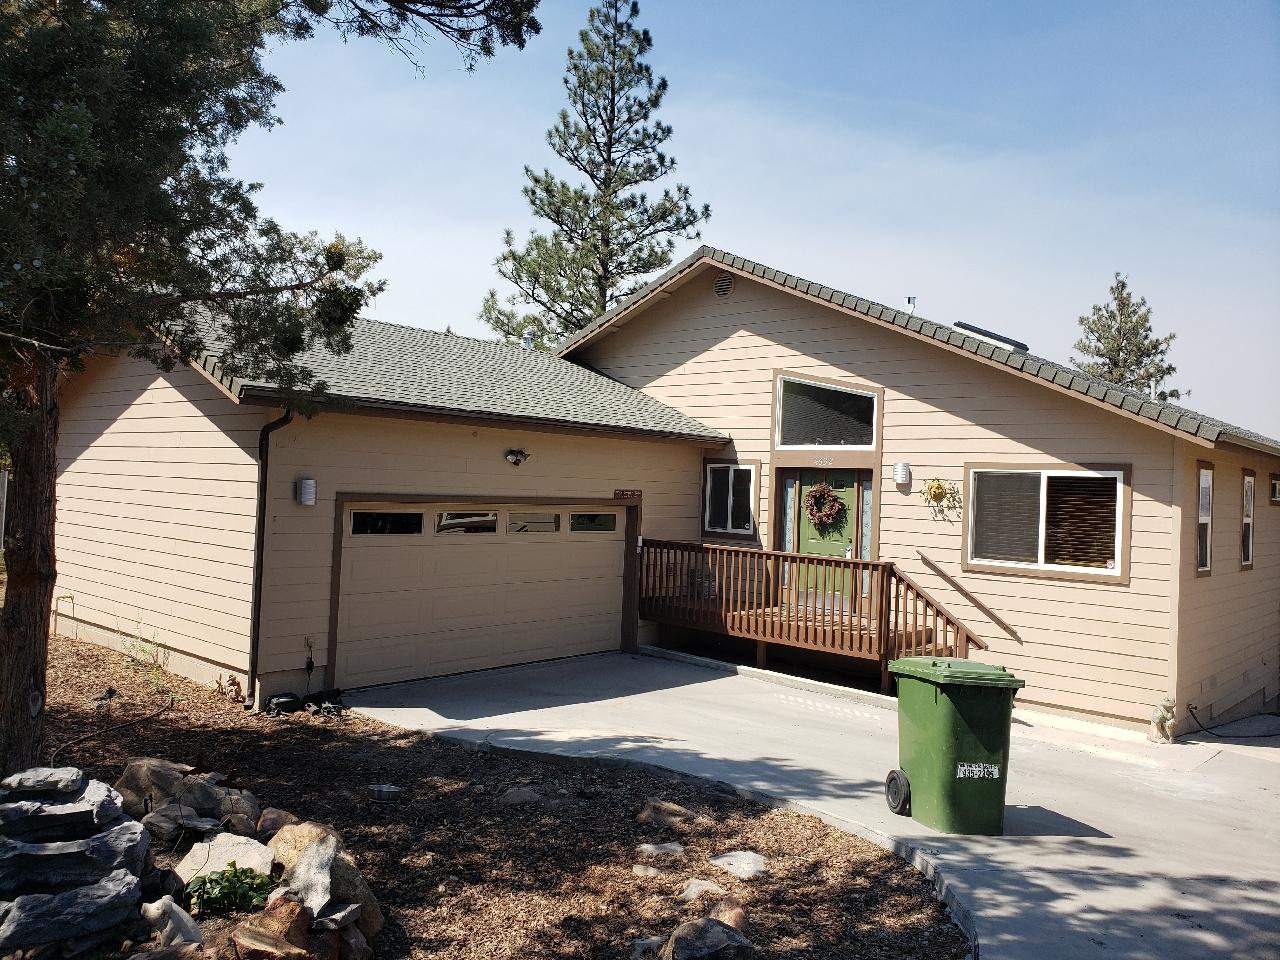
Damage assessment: no_damage